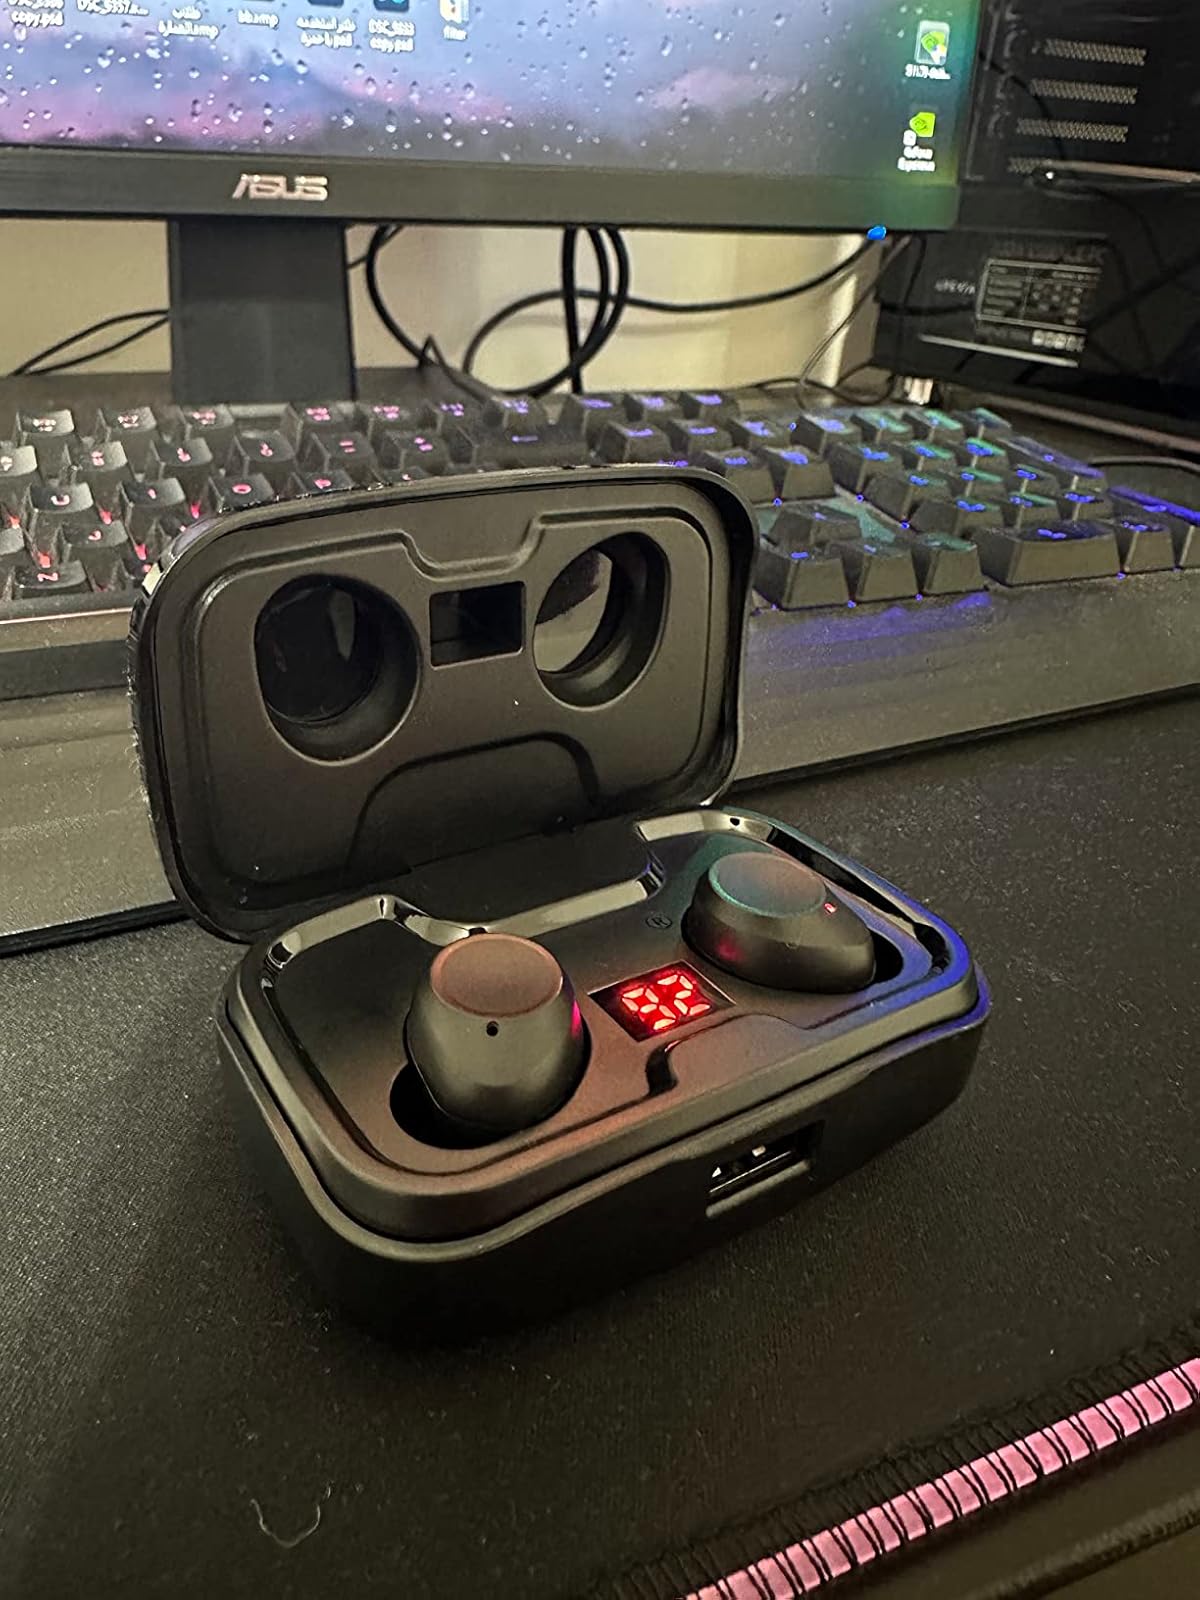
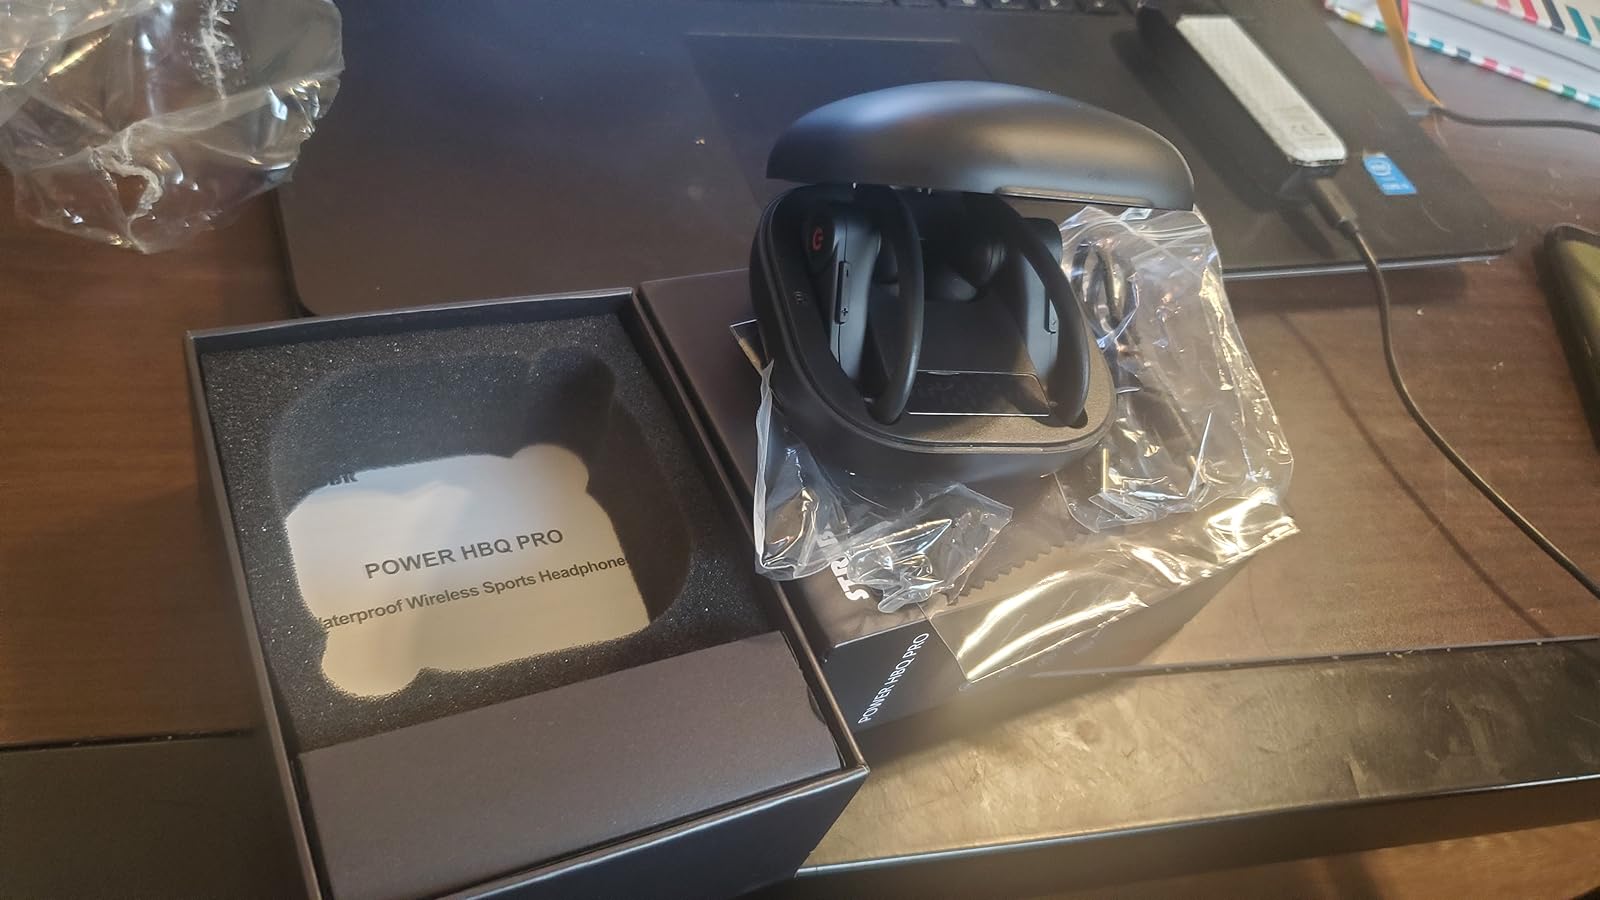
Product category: earbuds
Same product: no